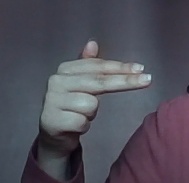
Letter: ghain